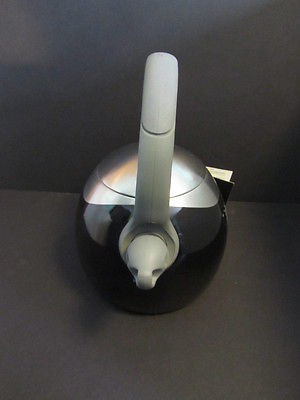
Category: kettle